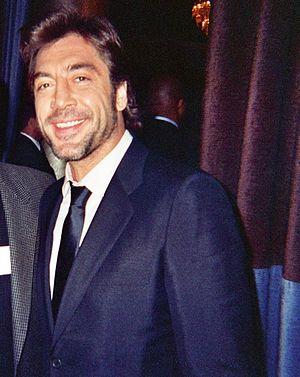
Vicky Cristina Barcelona est un film écrit et réalisé par Woody Allen, tourné à New York, en Catalogne et en Asturies. Le tournage a débuté en juin 2007 en Espagne, et a fini à la fin du mois d'août. On y trouve des acteurs espagnols, Javier Bardem et Penélope Cruz, ainsi que l'Américaine Scarlett Johansson et la Britannique Rebecca Hall. Le film est situé principalement à Barcelone, Avilés et Oviedo.